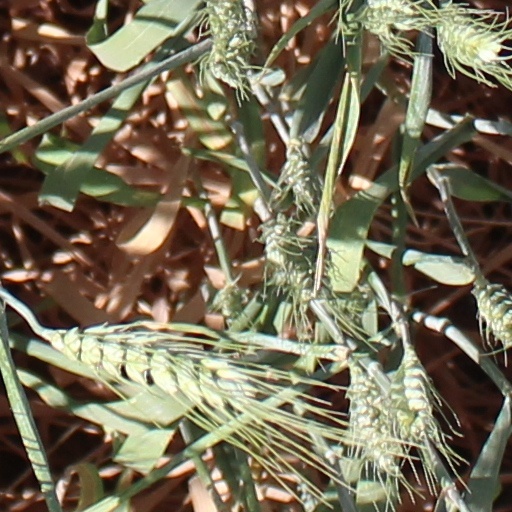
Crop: wheat